Fillon affair

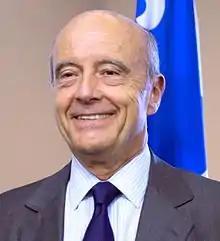
Alain Juppé officially announced on 6 March that he would not replace Fillon as the party's candidate

On 9 February, Fillon's lawyers demanded that the PNF drop the investigation into their candidate. Lévy reaffirmed that he believed the office was not competent to pursue the investigation because the actions of his client did not fall under its jurisdiction and questioned its neutrality, alleging that there had been "breaches of confidentiality", in addition to a "serious breach of the principle of the separation of powers". On the evening of 13 February, seventeen dissidents of the Republicans met over dinner, including Georges Fenech, MEP Nadine Morano, and Claude Goasguen to discuss the state of the Fillon campaign with the aim of arriving on a common position before a planned meeting with the party's candidate the following day at which they intended to urge him to "take responsibility". Fenech and the other dissidents, however, backed down the following day on their demand in an open letter to convene the political bureau of the Republicans. Seeking to calm the waters and recover his base, Fillon requested a lunch with Nicolas Sarkozy – whose many allies were among those rebelling against the candidate – on 15 February. Sarkozy reportedly demanded that one of his allies, François Baroin, be given a prominent position in the Fillon campaign; the former finance minister was often floated as a potential replacement for Fillon in the event that the latter decided to quit or was forced out.